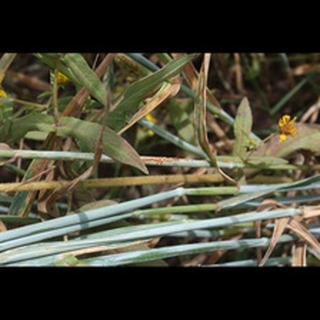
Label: wheat_black_rust